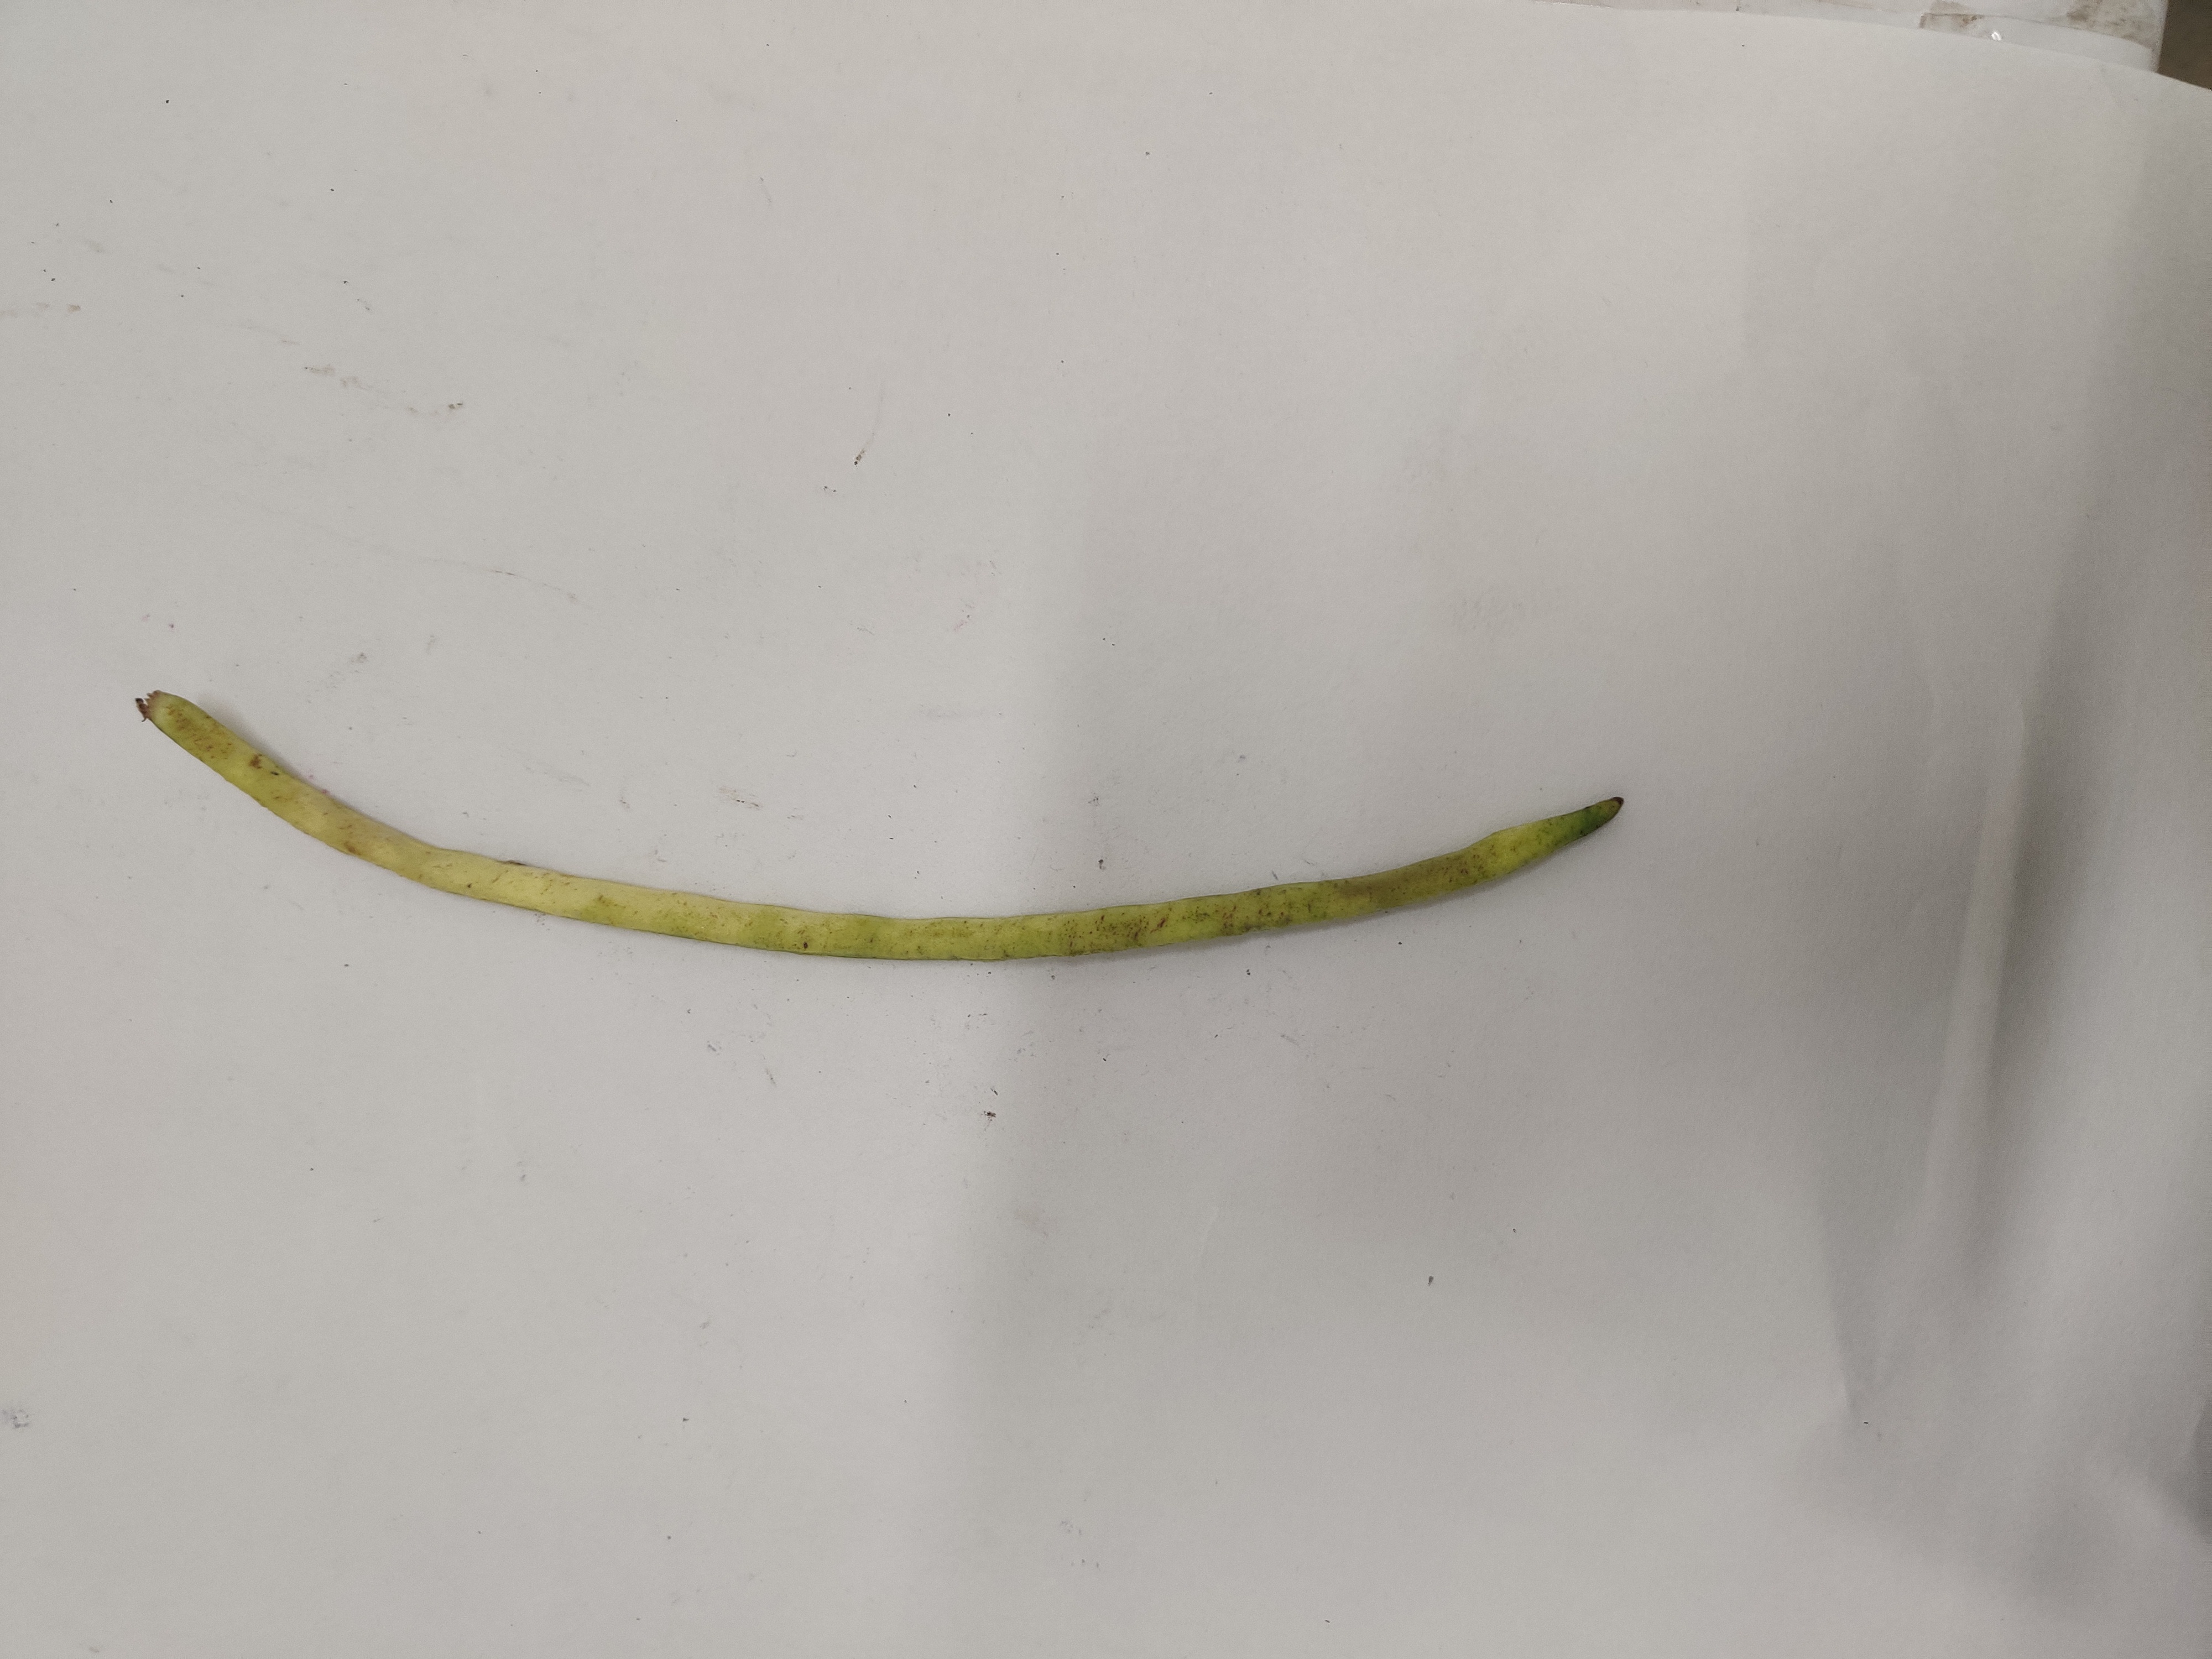
Crop: Cowpea
Condition: Severely Damaged